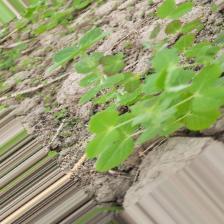
Label: Lentil Rust